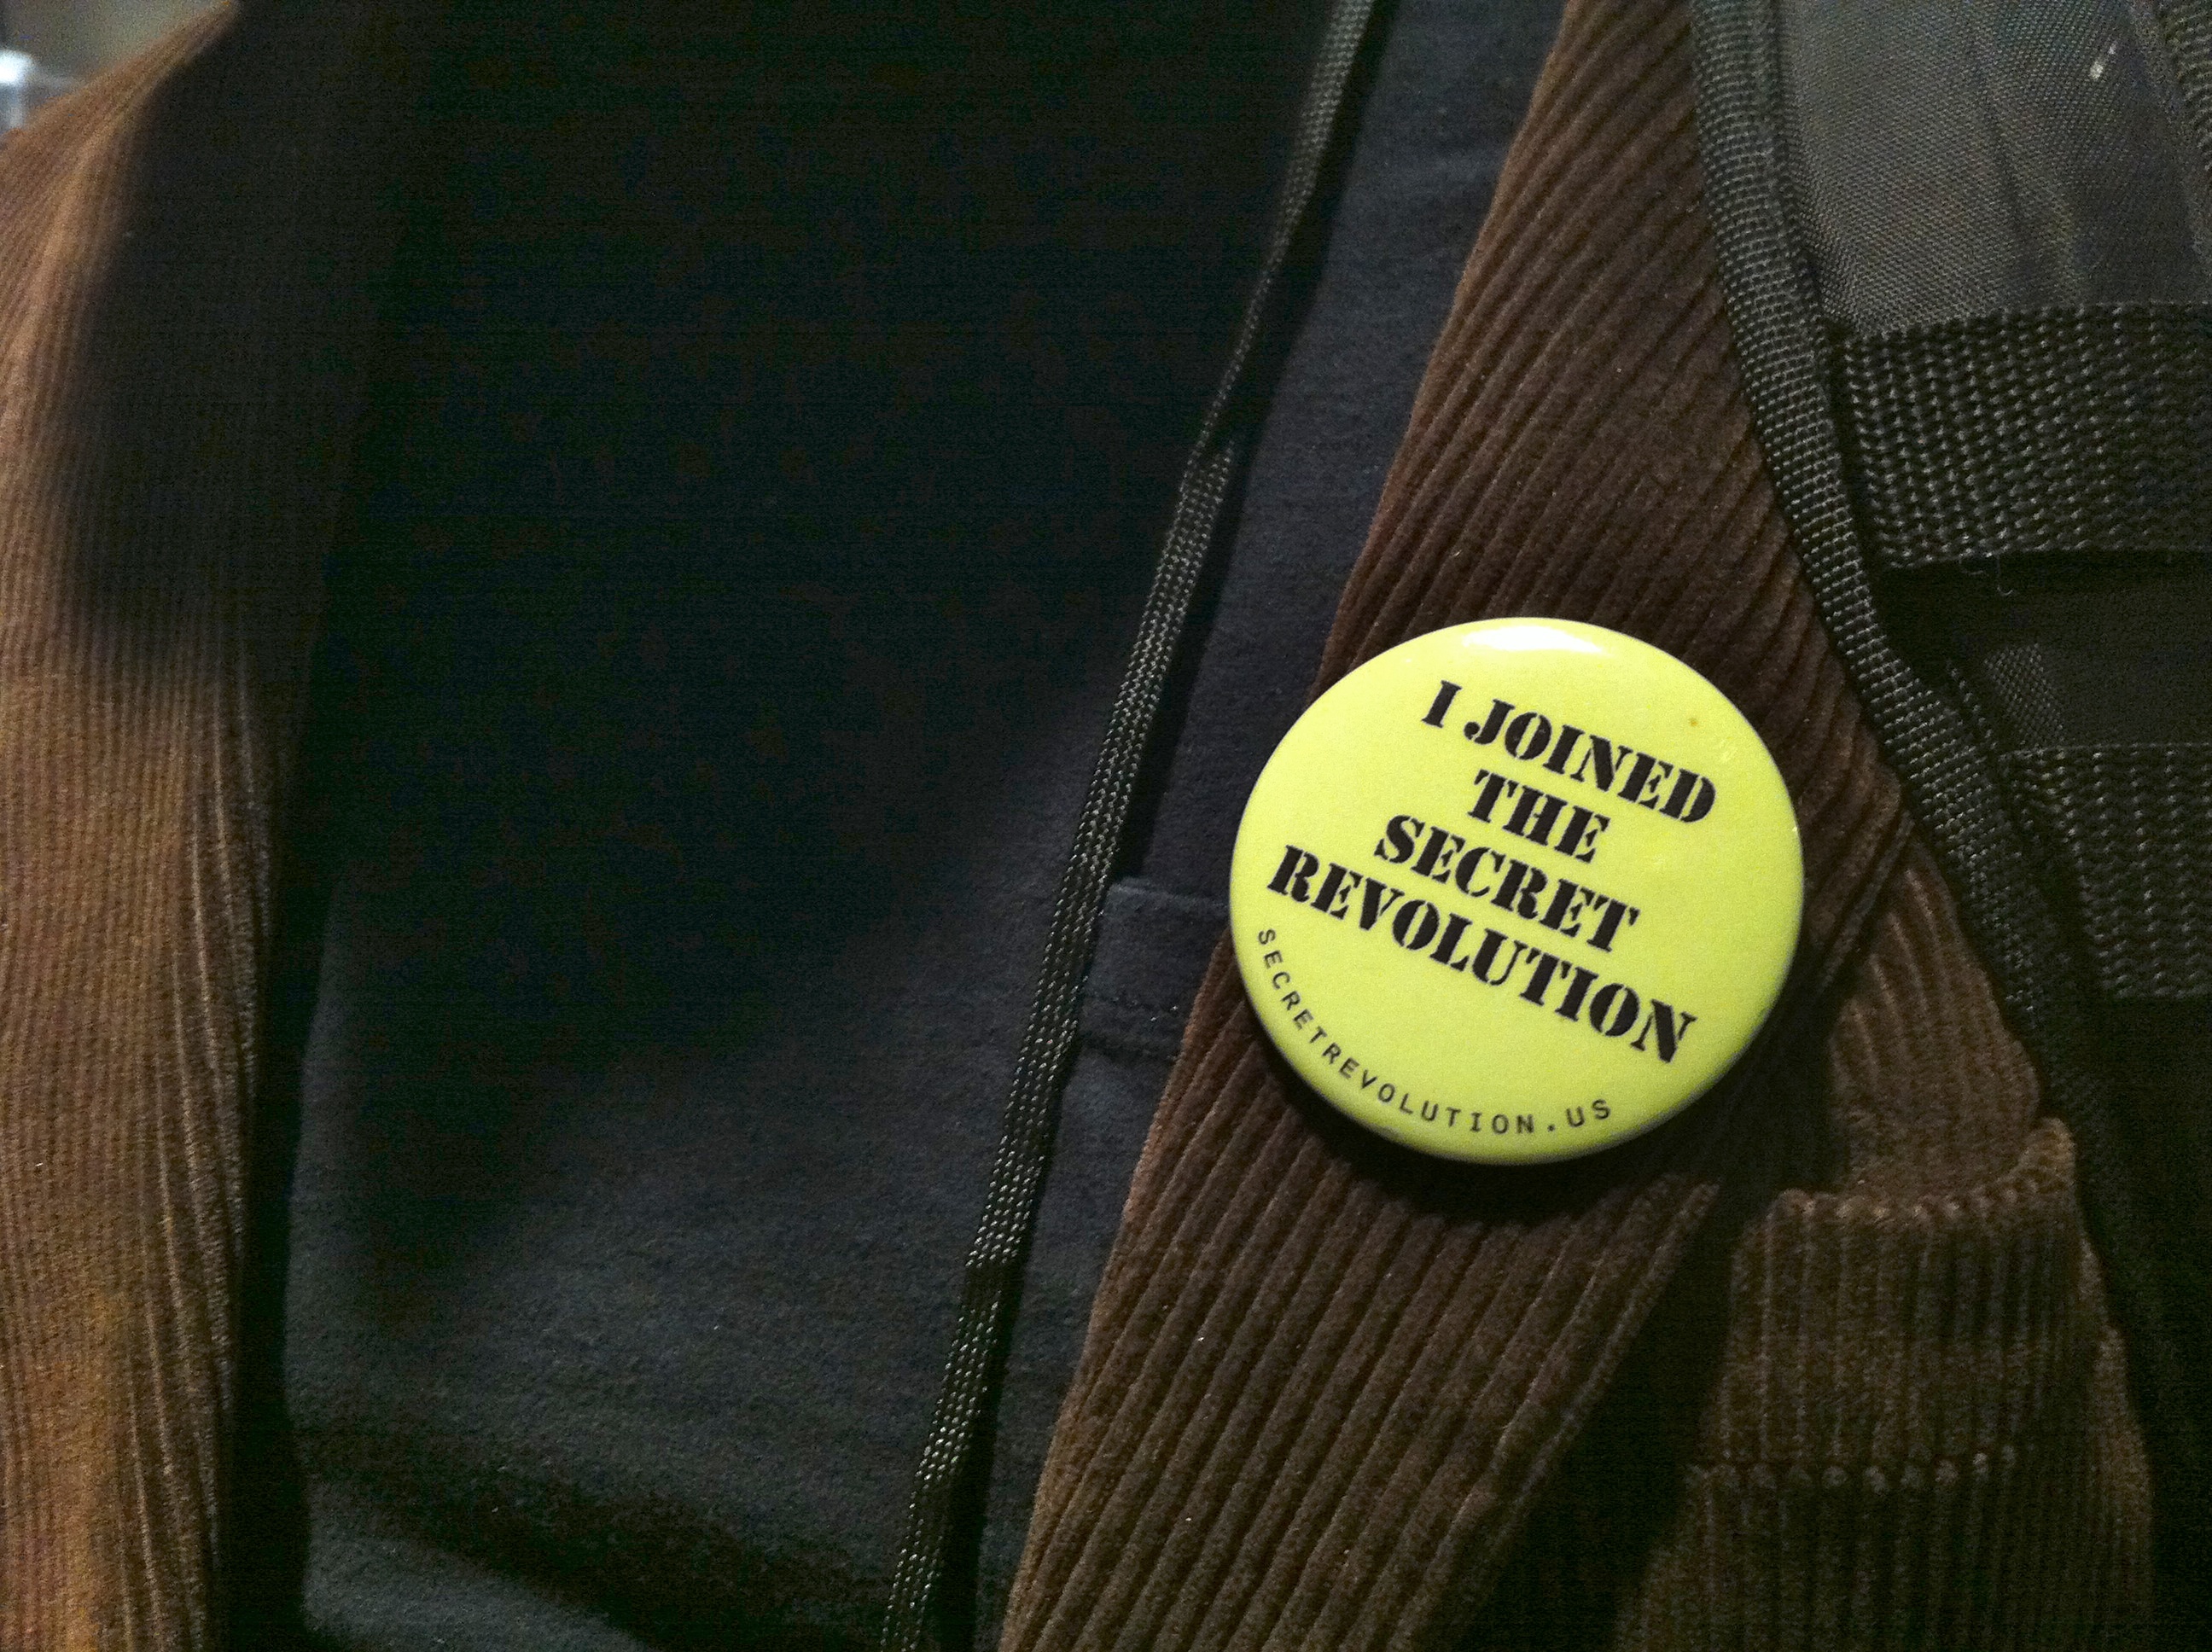
leather, green, brown, bag, clothing, jacket, outerwear, handbag, brand, textile, cap, footwear, zipper, secretrev